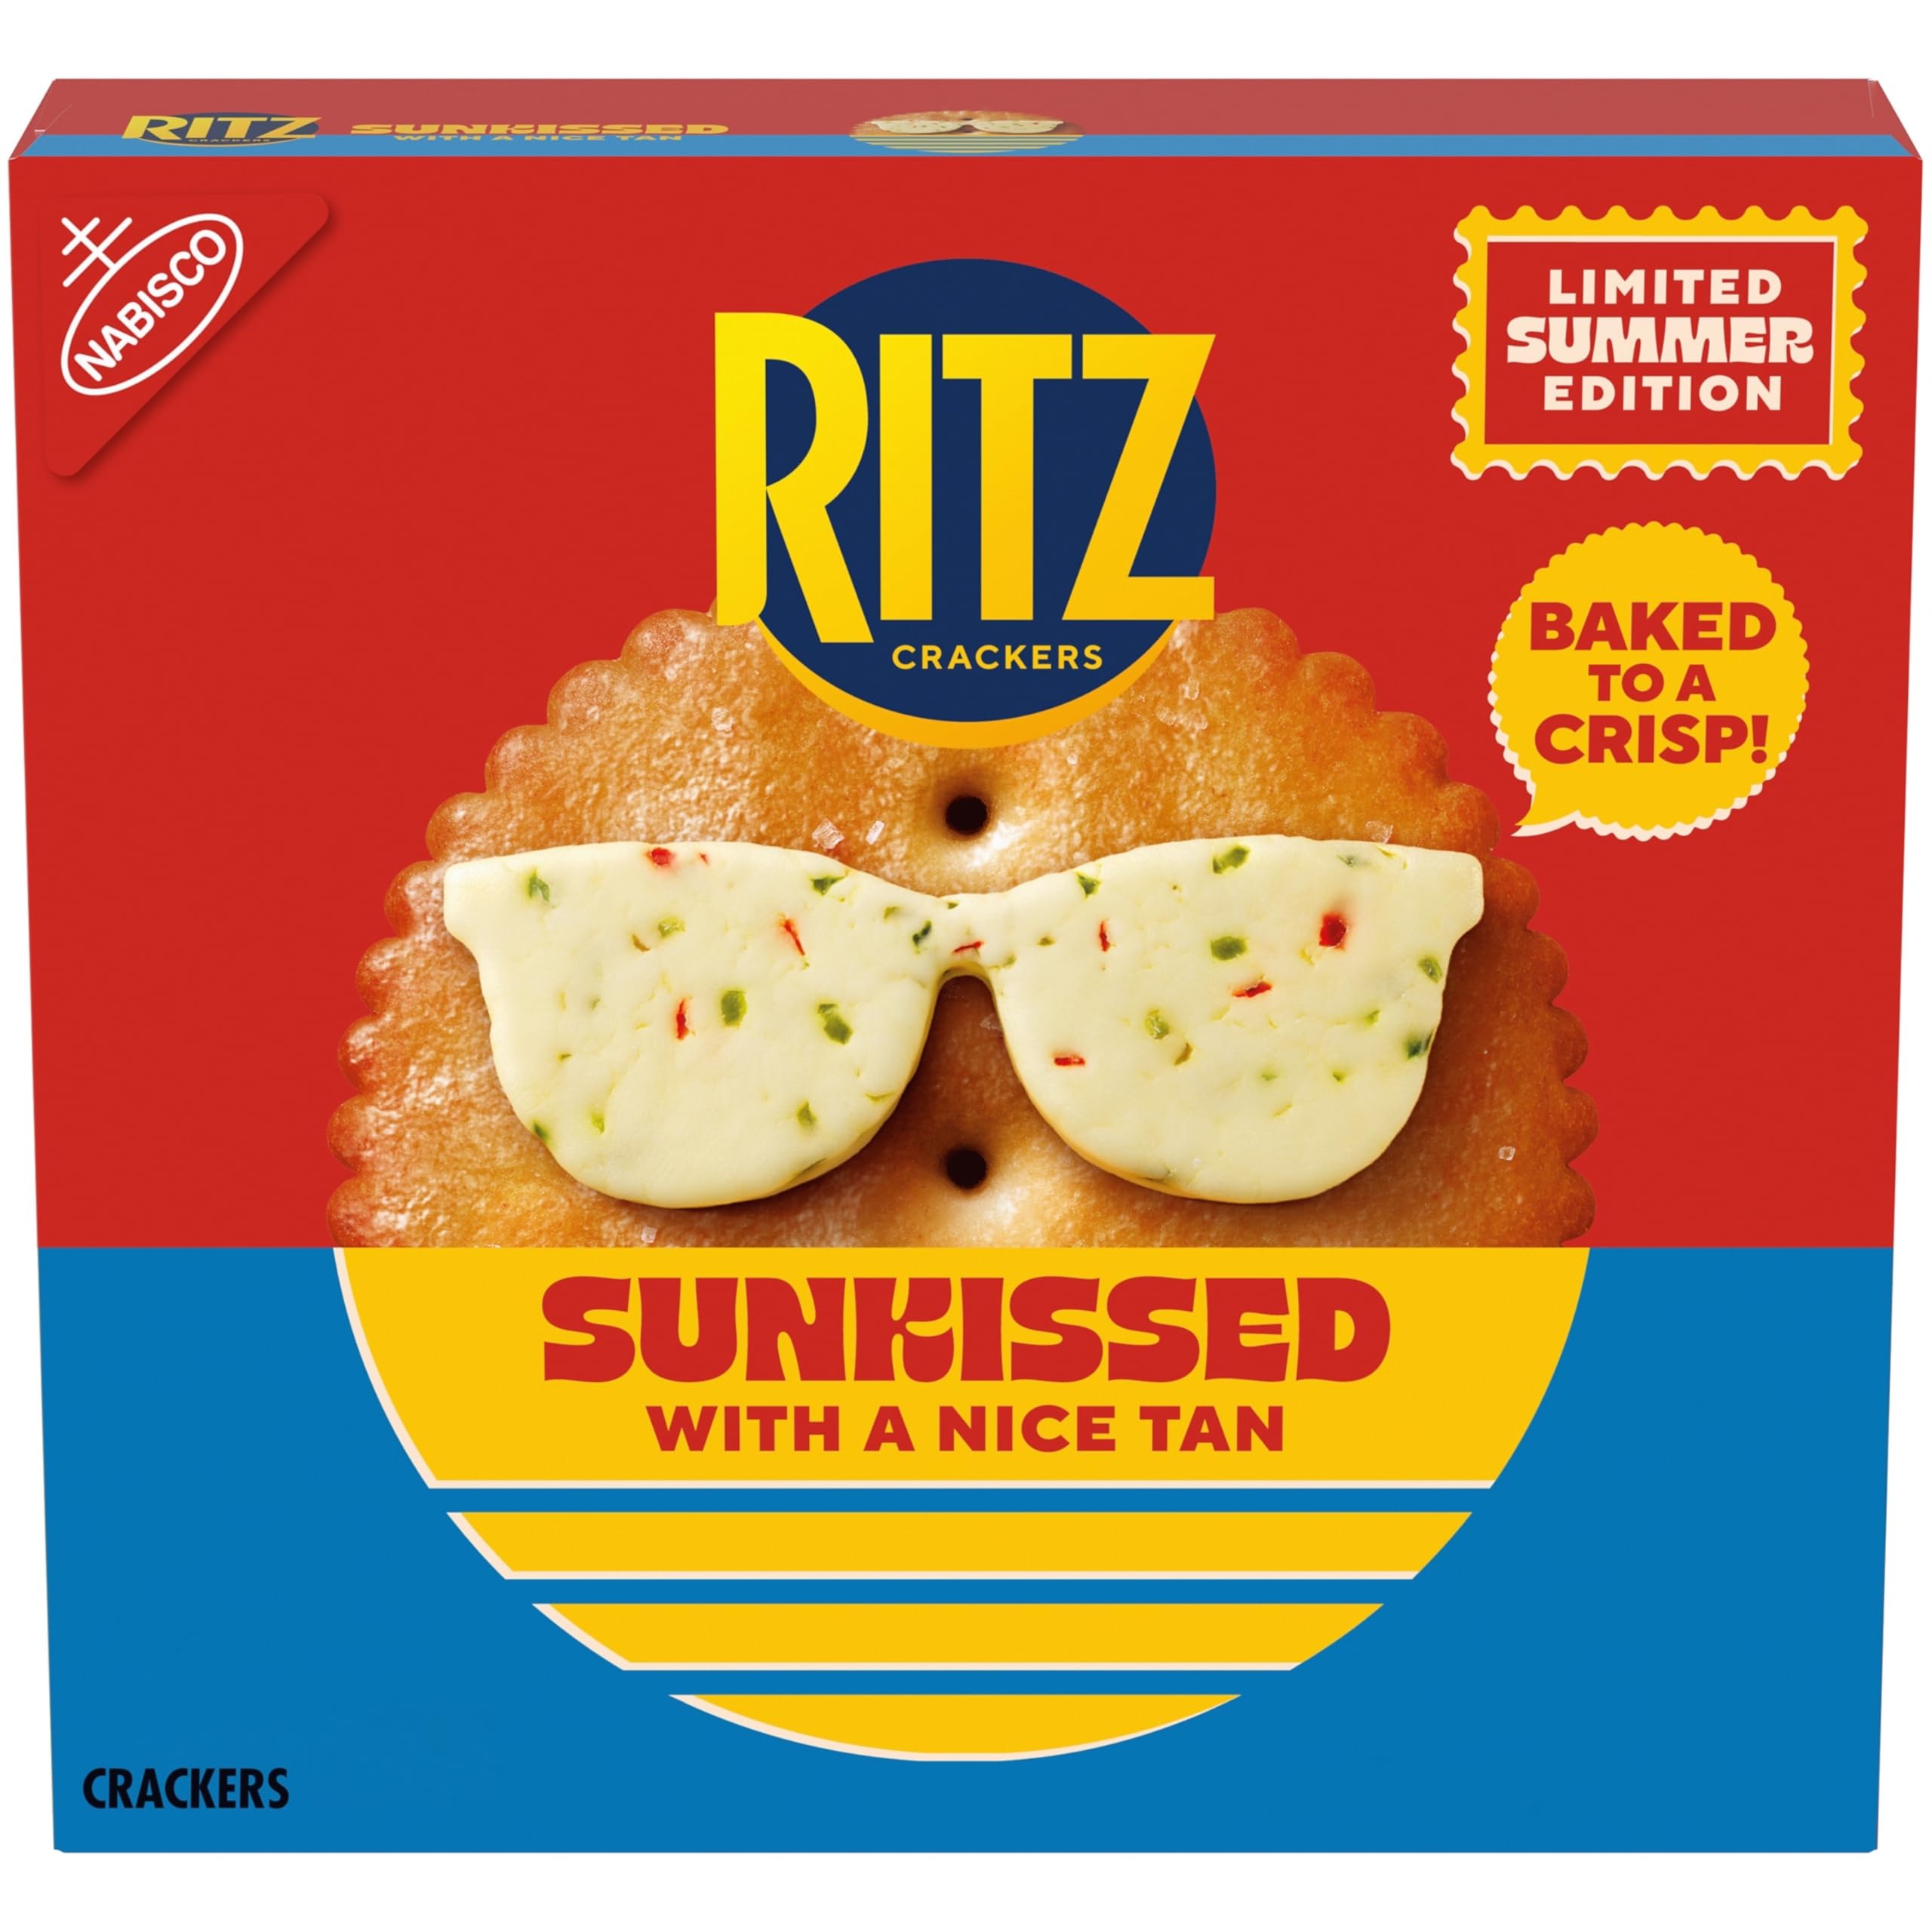
Item Name: RITZ Sunkissed Crackers, Snacks for Kids and Adults, Lunch Snacks, Limited Edition, 13.7 oz
Bullet Point 1: One 13.7 oz box of limited edition RITZ Sunkissed Crackers
Bullet Point 2: Flaky and delicious snack crackers that are baked to a crisp​ with a nice tan, offering a satisfying crunch
Bullet Point 3: Golden, round crackers for cheese platter or charcuterie board; great for snacking, appetizers, and quick meals
Bullet Point 4: Crispy snack foods that pair with almost any topping, including meat, cheese, or fruit
Bullet Point 5: RITZ crackers in individually wrapped sleeves to lock in flavor and freshness
Value: 13.7
Unit: Ounce

Price: 3.89